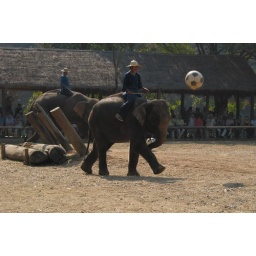
A ball and it's shadow, chased by an elephant near Chiang Mai, Thailand